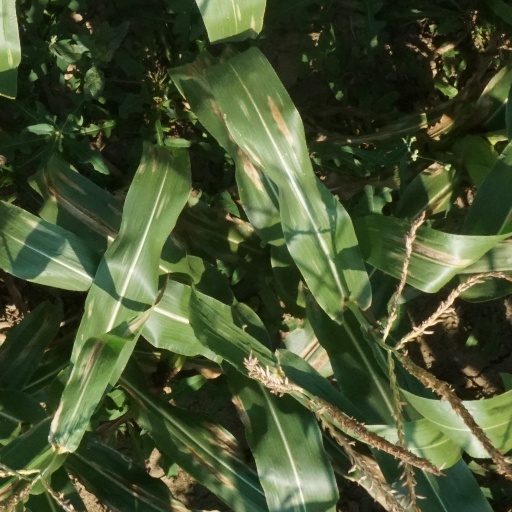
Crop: maize; corn